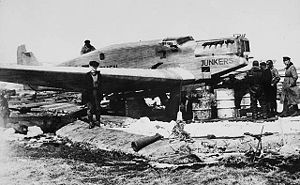
Ehrenfried Günther Freiherr von Hünefeld / Biografi / Transatlantisk flyvning
Flyet Bremen efter at have krydset Atlanterhavet.
Ehrenfried Günther Freiherr von Hünefeld var en tysk flyvepioner og initiativtager til den første transatlantiske flyvning fra øst til vest.